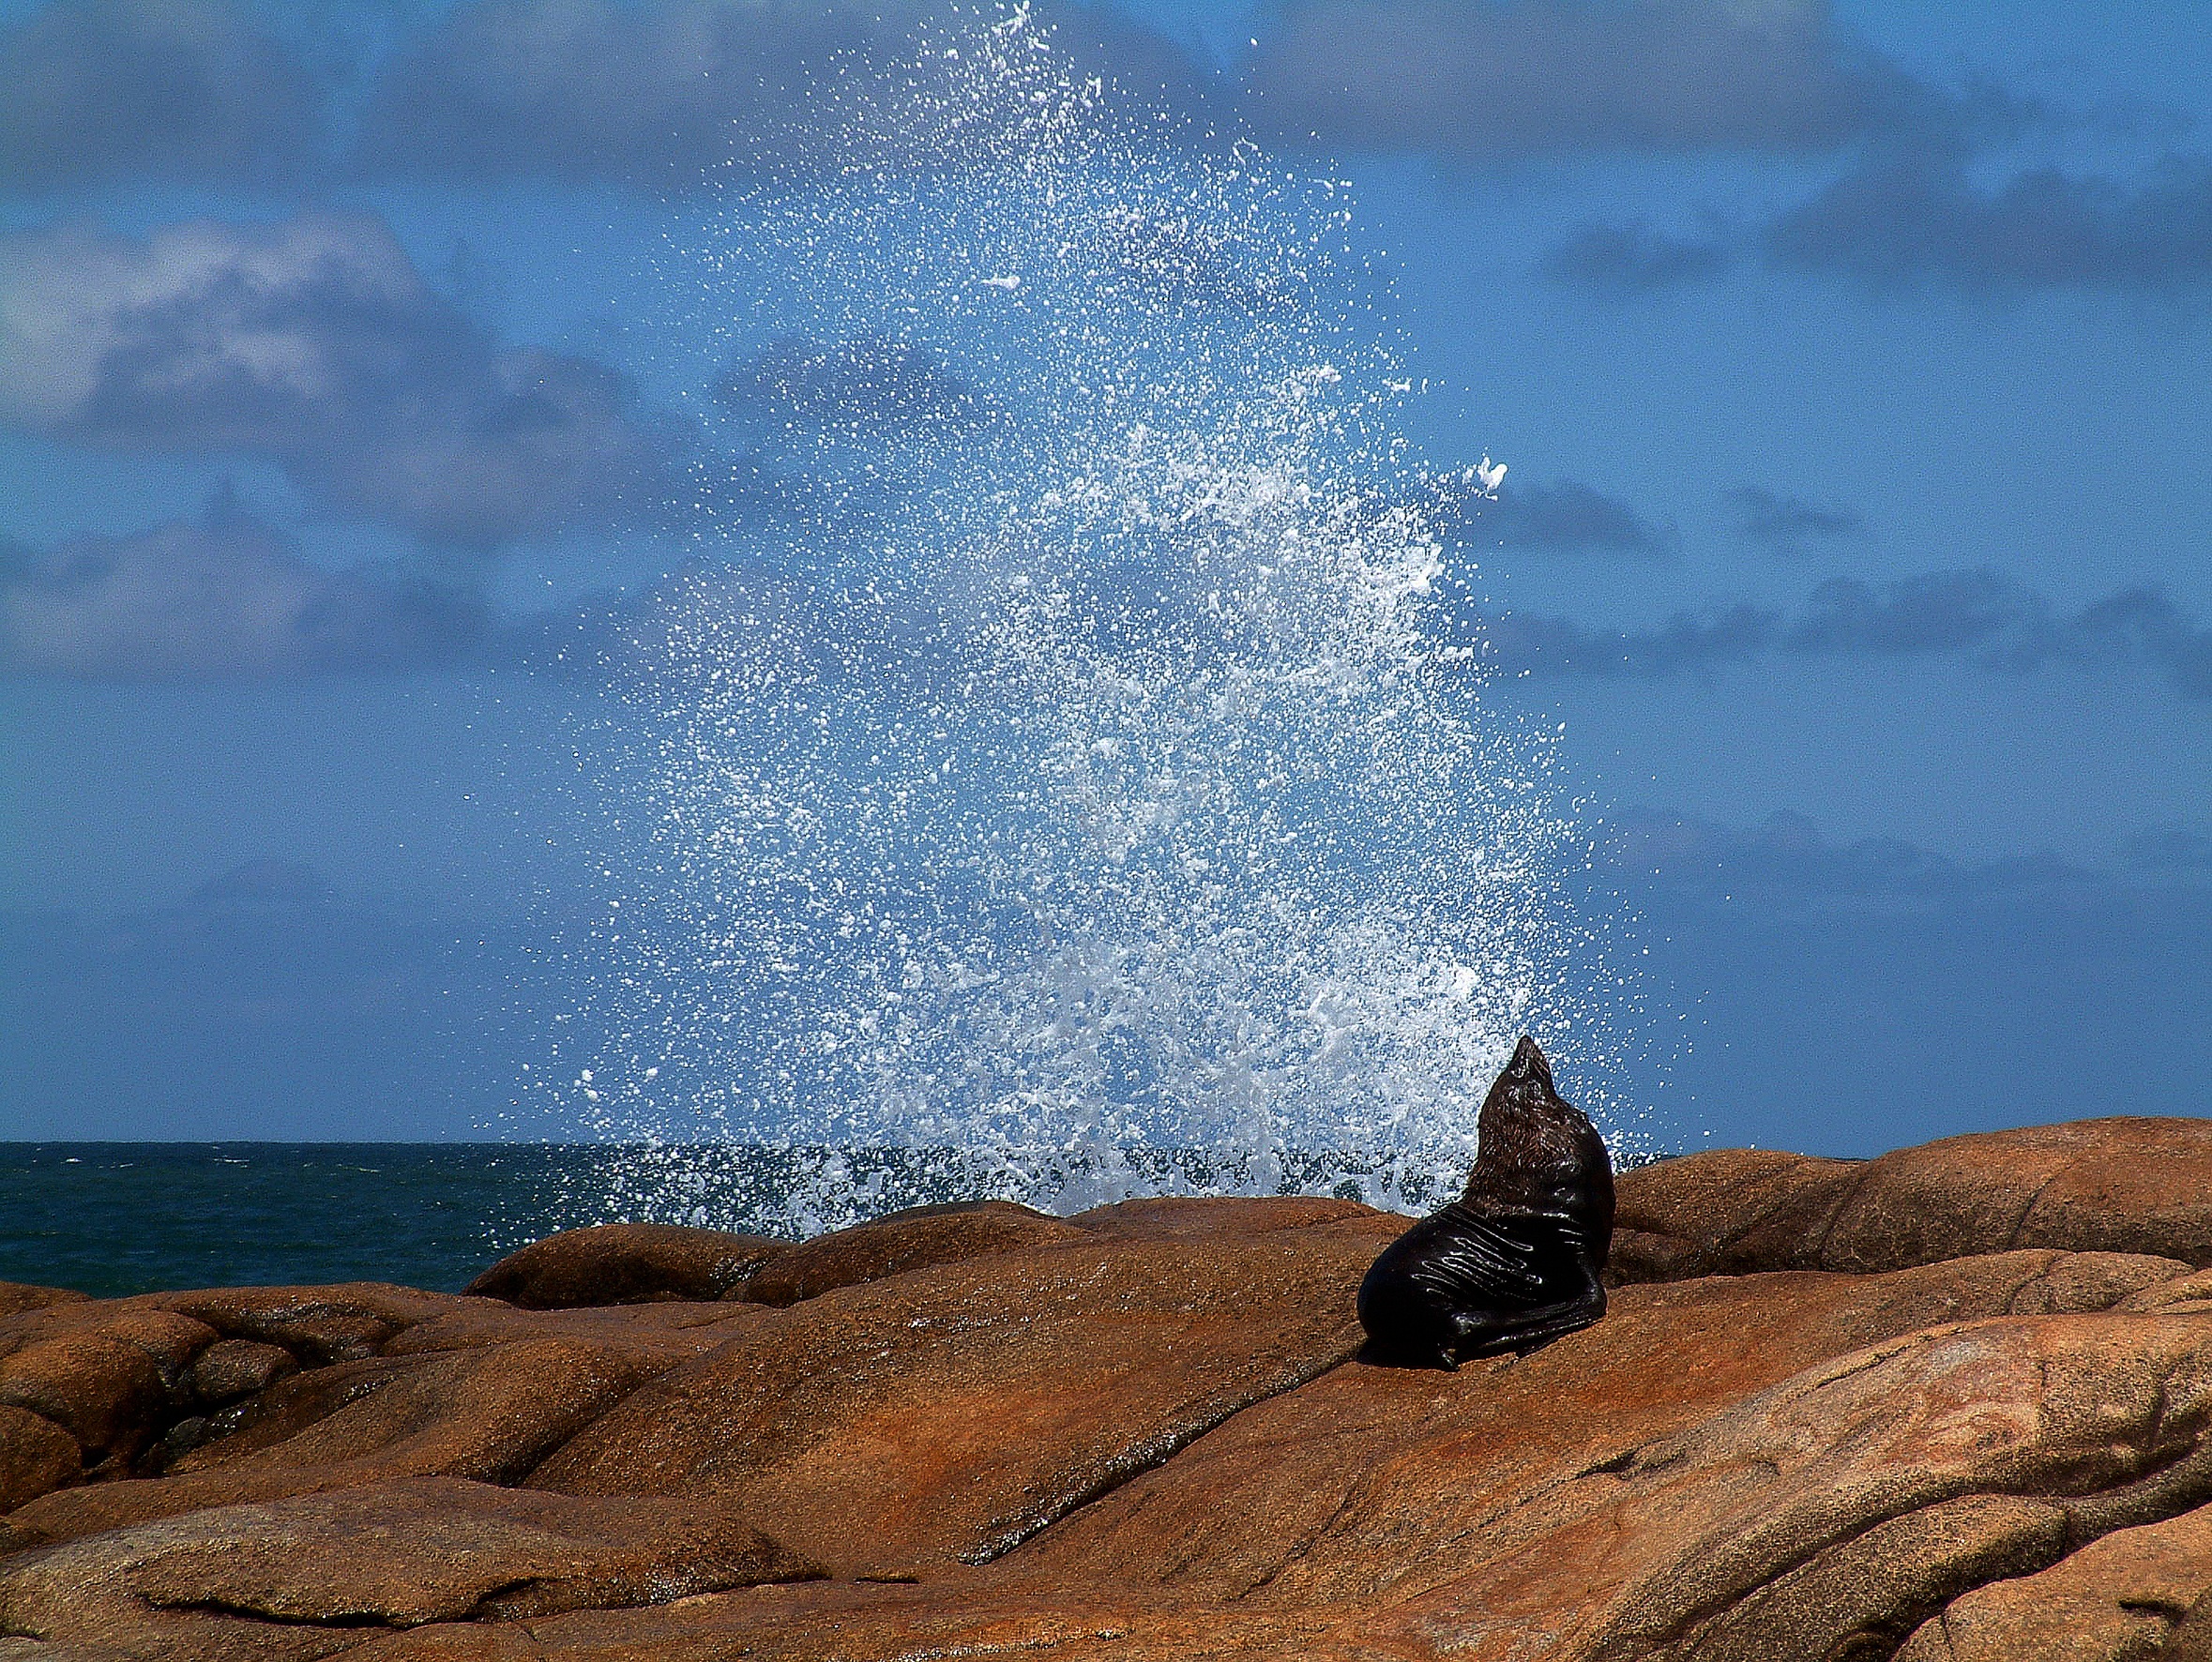
beach, landscape, sea, coast, tree, water, nature, sand, rock, ocean, horizon, mountain, cloud, sky, sunlight, shore, wave, tower, splash, rest, terrain, background image, rocks, stones, waves, costa, uruguay, sea wolf